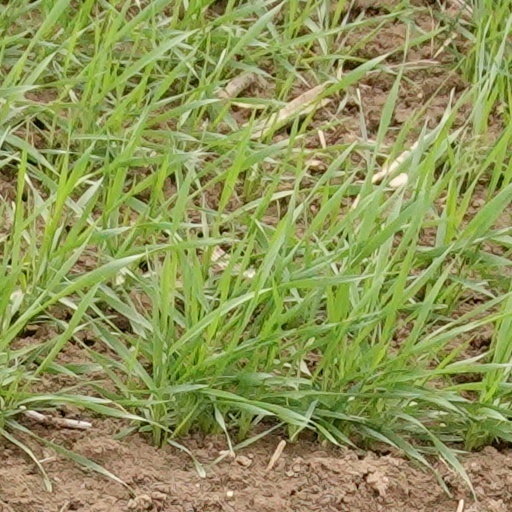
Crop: wheat